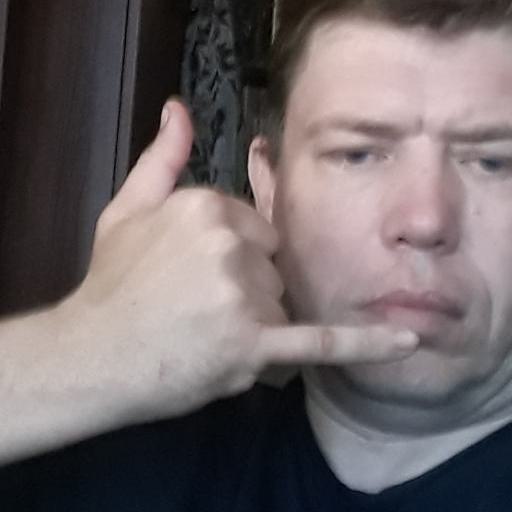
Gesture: call